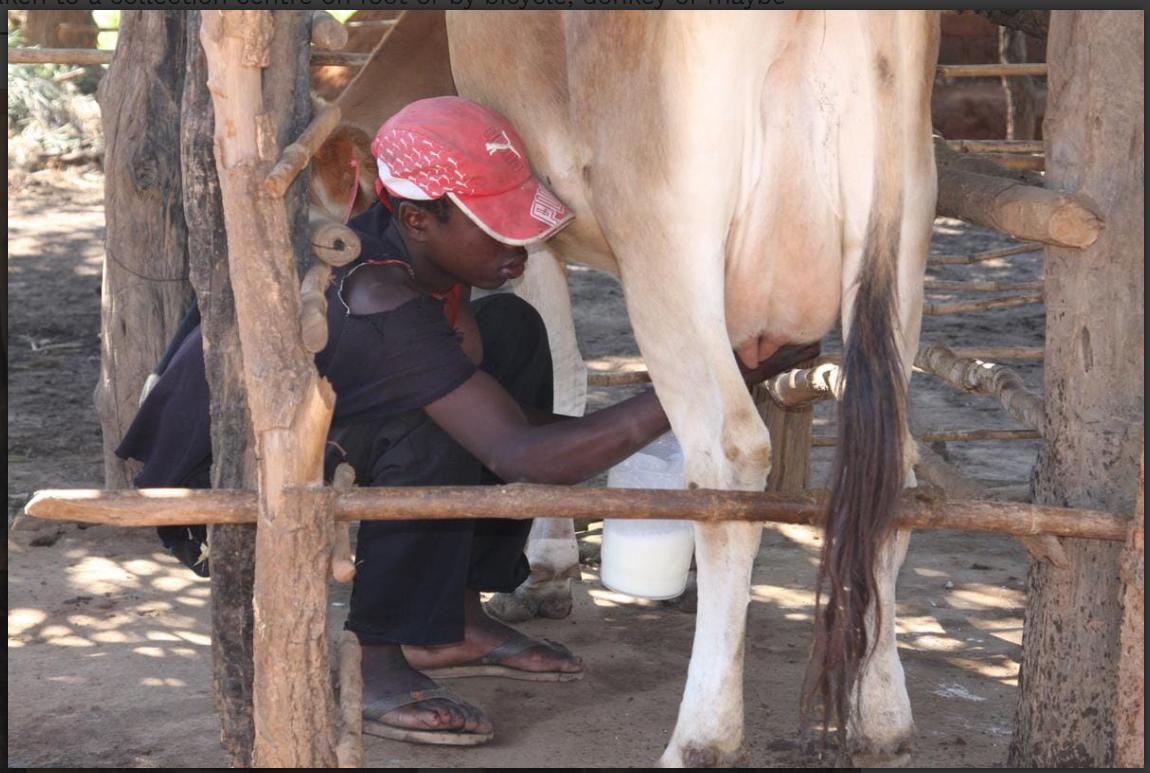
Huyu ni makulima amabye anakamua ng'ombe yake, ng'ombe huyu anaonekana kuwa na maziwa na mkulima anamkama ili aweze kuuza maziwa hio ama kutumia nyumbani, maziwa hio inaonekana kuwa ni nzuri kwani inatoka kwa ng'ombe ako kwa katika hali safi.